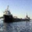
Label: ship